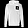
Label: Pullover